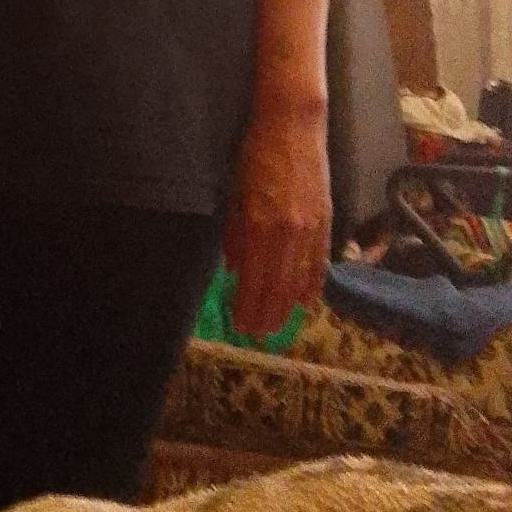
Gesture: no_gesture